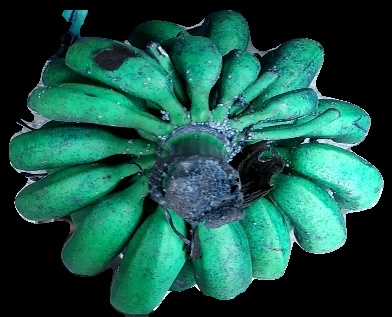
Variety: rasbale
Grade: grade3